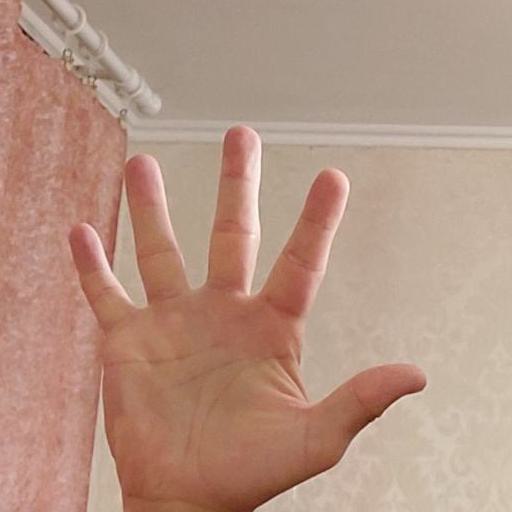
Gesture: palm